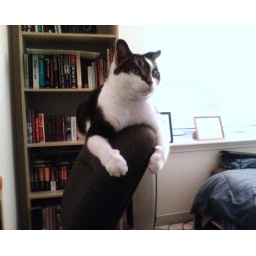
Flopsy McBastard Cat spots a distant object that has yet to be knocked over/clawed/coated in black and white hairs.